Radar in World War II

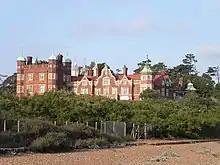
Bawdsey Manor

In March 1936, the RDF research and development effort was moved to the Bawdsey Research Station located at Bawdsey Manor in Suffolk. While this operation was under the Air Ministry, the Army and Navy became involved and soon initiated their own programs.